Antoine Bohier Du Prat

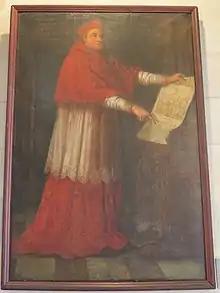

Antoine Bohier Du Prat (c. 1460 – 27 November 1519) was a French Roman Catholic bishop and cardinal.